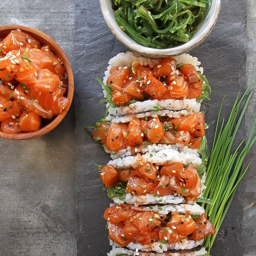
these are no ordinary tacos !